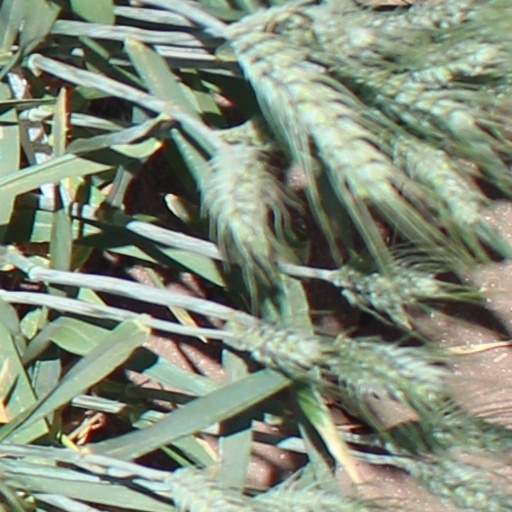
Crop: wheat